BR Standard Class 7 70000 Britannia

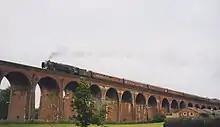

Initially destined for the National Railway Museum because of its cultural significance, it was stored. However, due to her prototype design and construction differences, the NRM chose standard sibling 70013 "Oliver Cromwell", instead. "Britannia" was eventually bought by Britannia Locomotive Company Ltd.